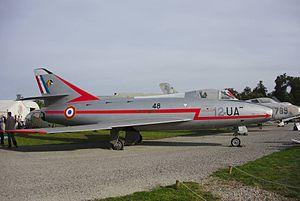
Danger dans le ciel est le troisième album de la série de bande dessinée Les Aventures de Tanguy et Laverdure de Jean-Michel Charlier et Albert Uderzo. Il fut prépublié dans le journal Pilote entre le numéro 75 du 30 mars 1961 et le numéro 118 du 25 janvier 1962 avant d’être publié en album en 1963.
La base aérienne 110 Creil « Lieutenant-colonel Guy de La Horie » de l'Armée de l'air française est située sur le territoire de la commune de Creil, dans le département de l'Oise.